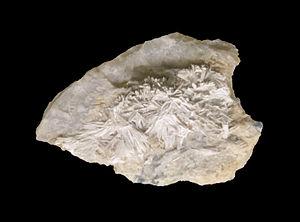
Pharmacolite en longues aiguilles (Mine Gabe Gottes, Neuenberg, Sainte-Marie-aux-Mines, Haut-Rhin). Musée de minéralogie de Strasbourg
La pharmacolite est une espèce minérale du groupe des arséniates de formule CaH, H₂O.